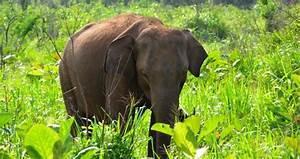
elephant